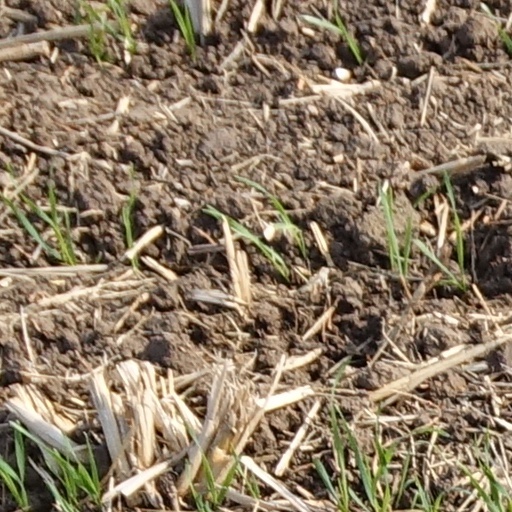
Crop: wheat